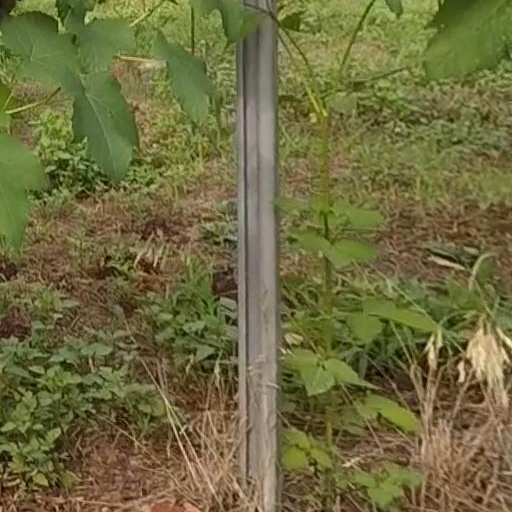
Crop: grape